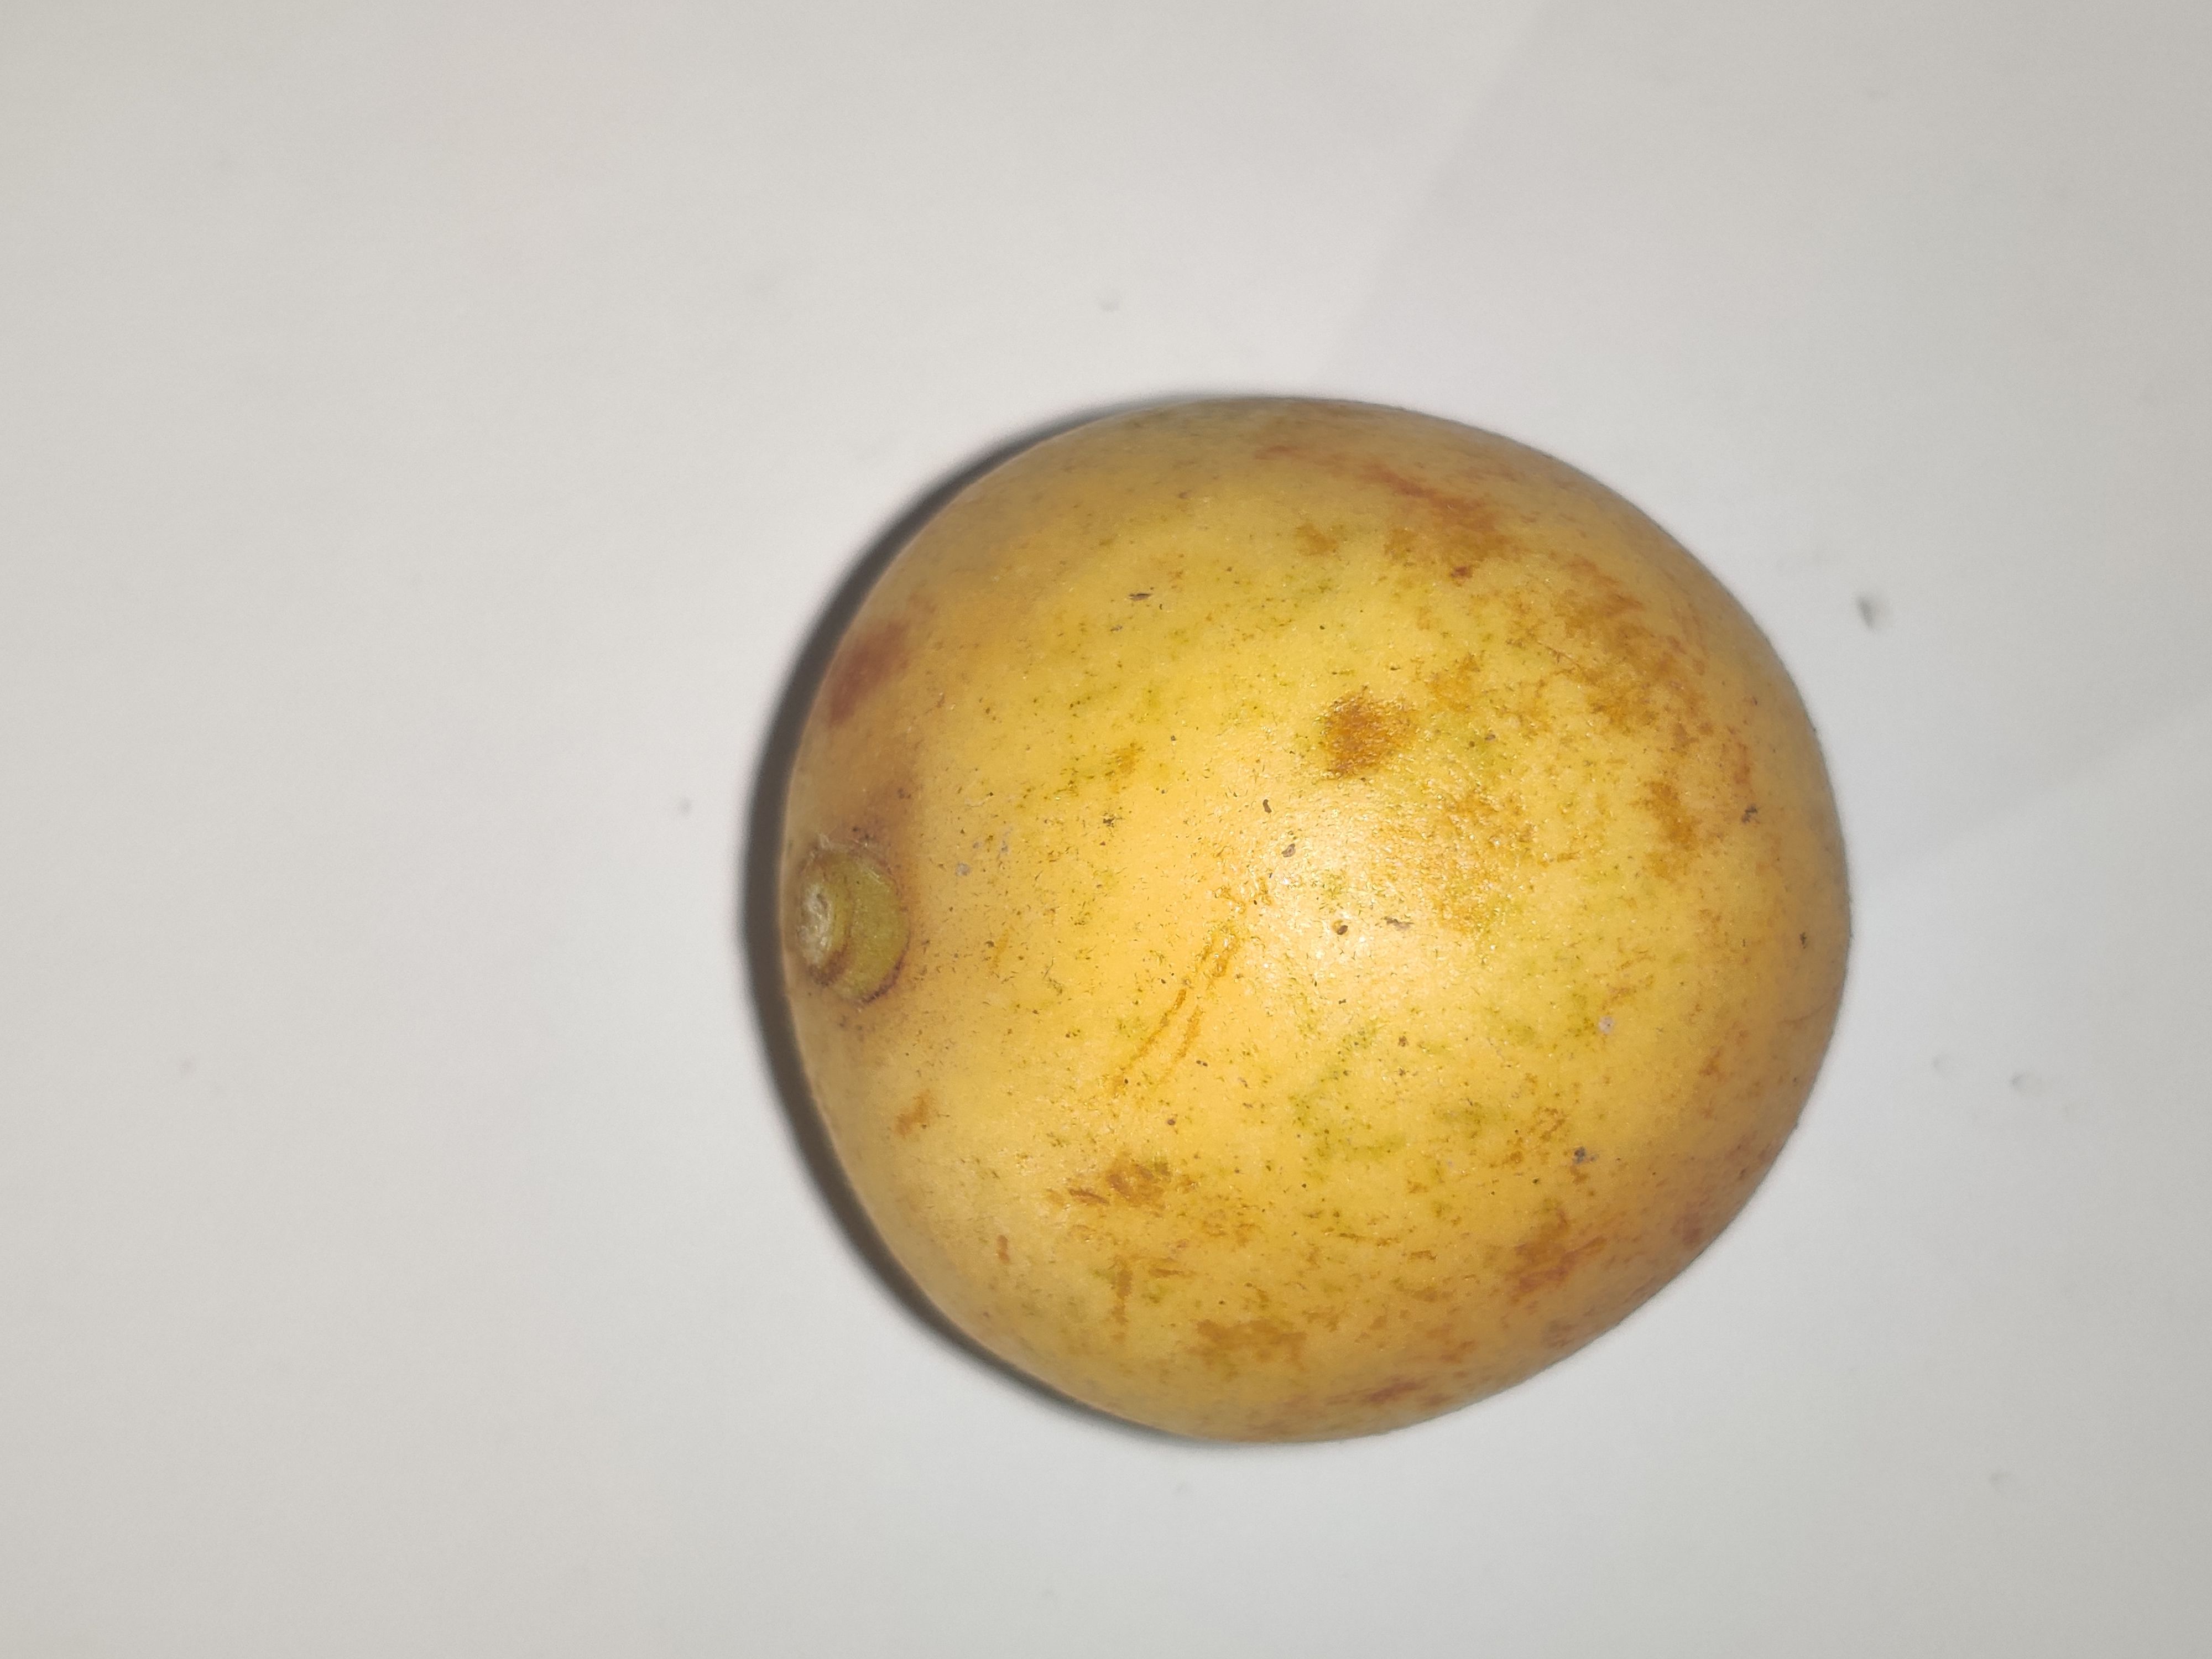
Fruit: burmese-grape
Grade: 1st-grade